Bălți

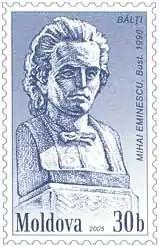
Moldovan stamp with Mihai Eminescu's statue in Bălți

The post-independence decrease in the city population is mainly due to the economic and demographic situation of Moldova, which prompted a wave of permanent or temporary emigration.